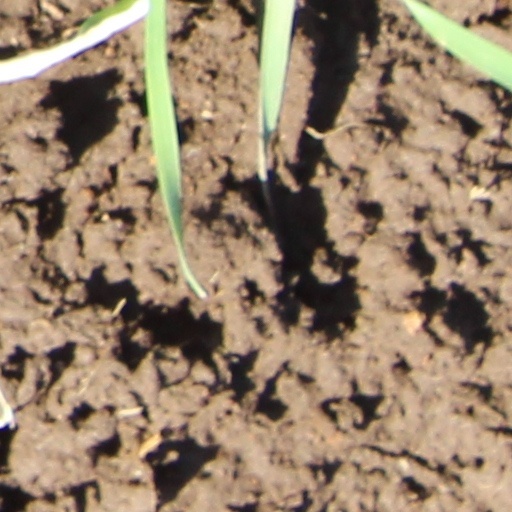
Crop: wheat